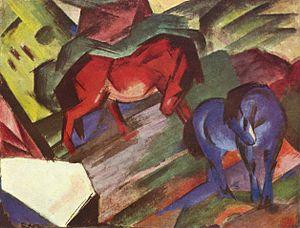
La peinture animalière se caractérise par la représentation d'animaux : animaux de compagnie, animaux domestiques ou sauvages.